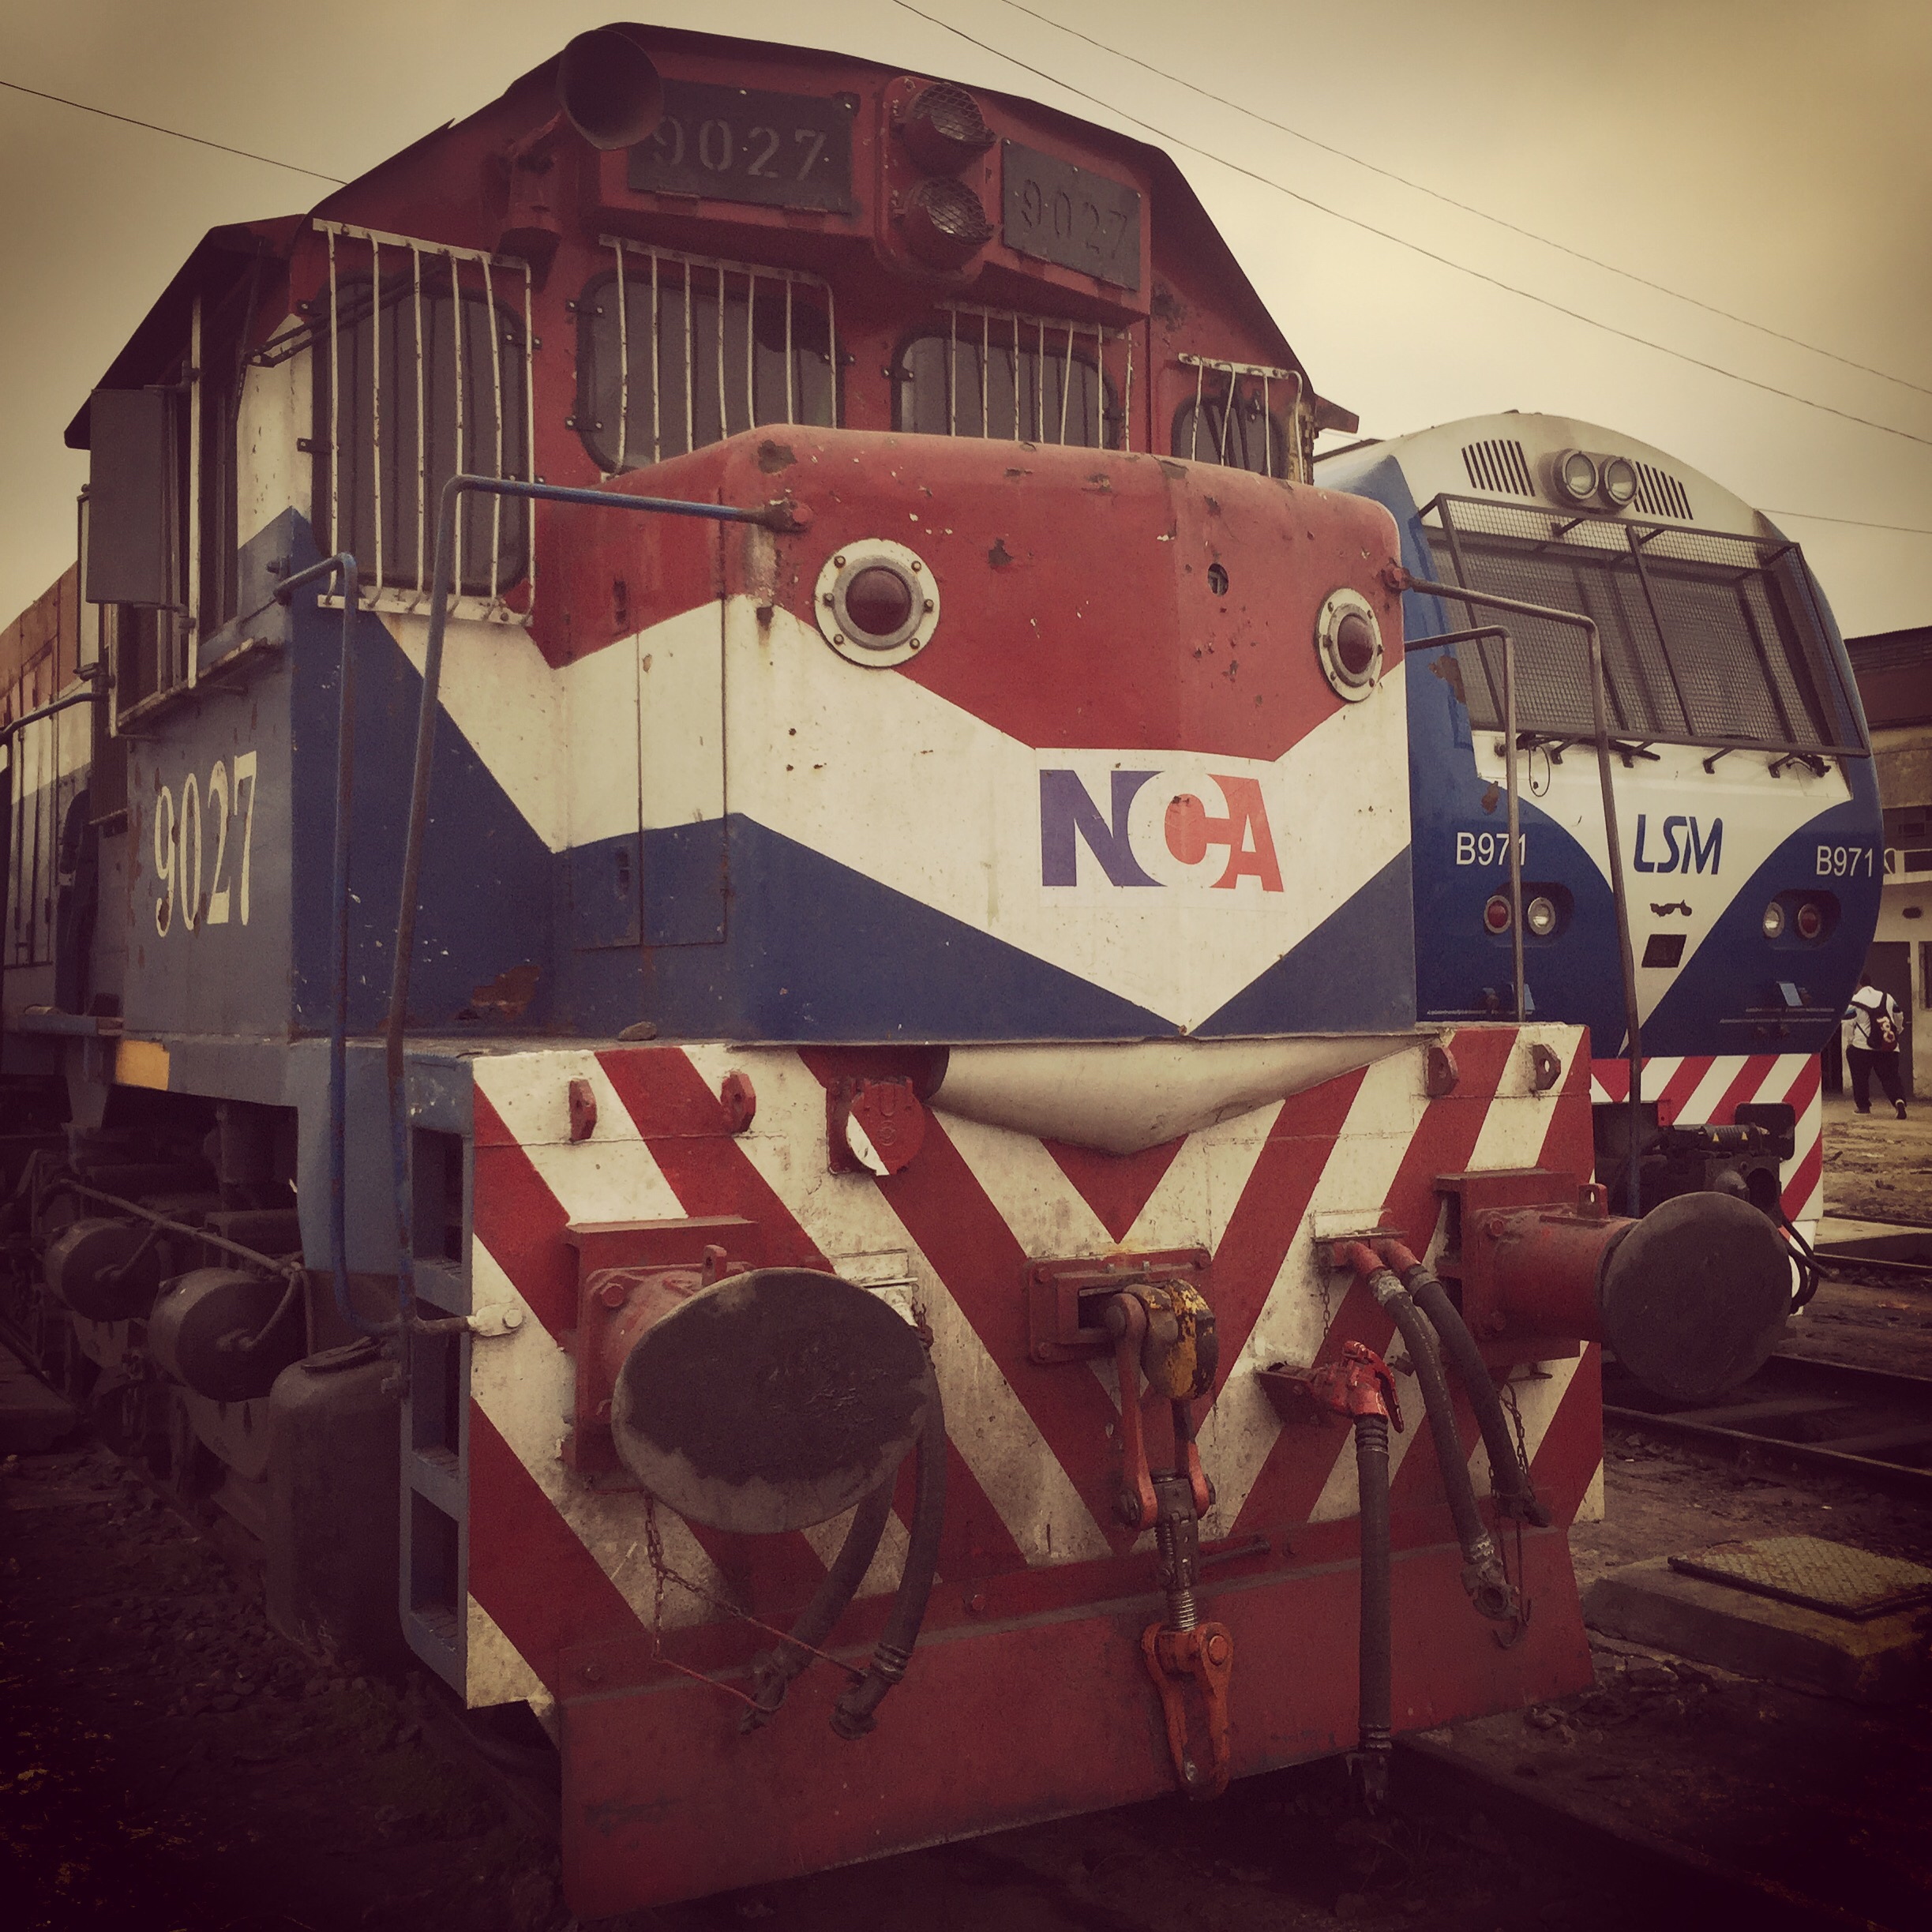
iphone, train, photo, steel, transport, vehicle, square, machine, locomotive, foto, big, argentina, tourist attraction, tren, iphoneography, squareformat, rodrigoparedes, buenosaires, ar, 160378com, rail transport, 9027, instagramapp, rolling stock